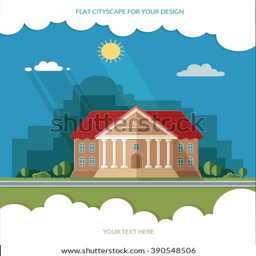
university on the city background .